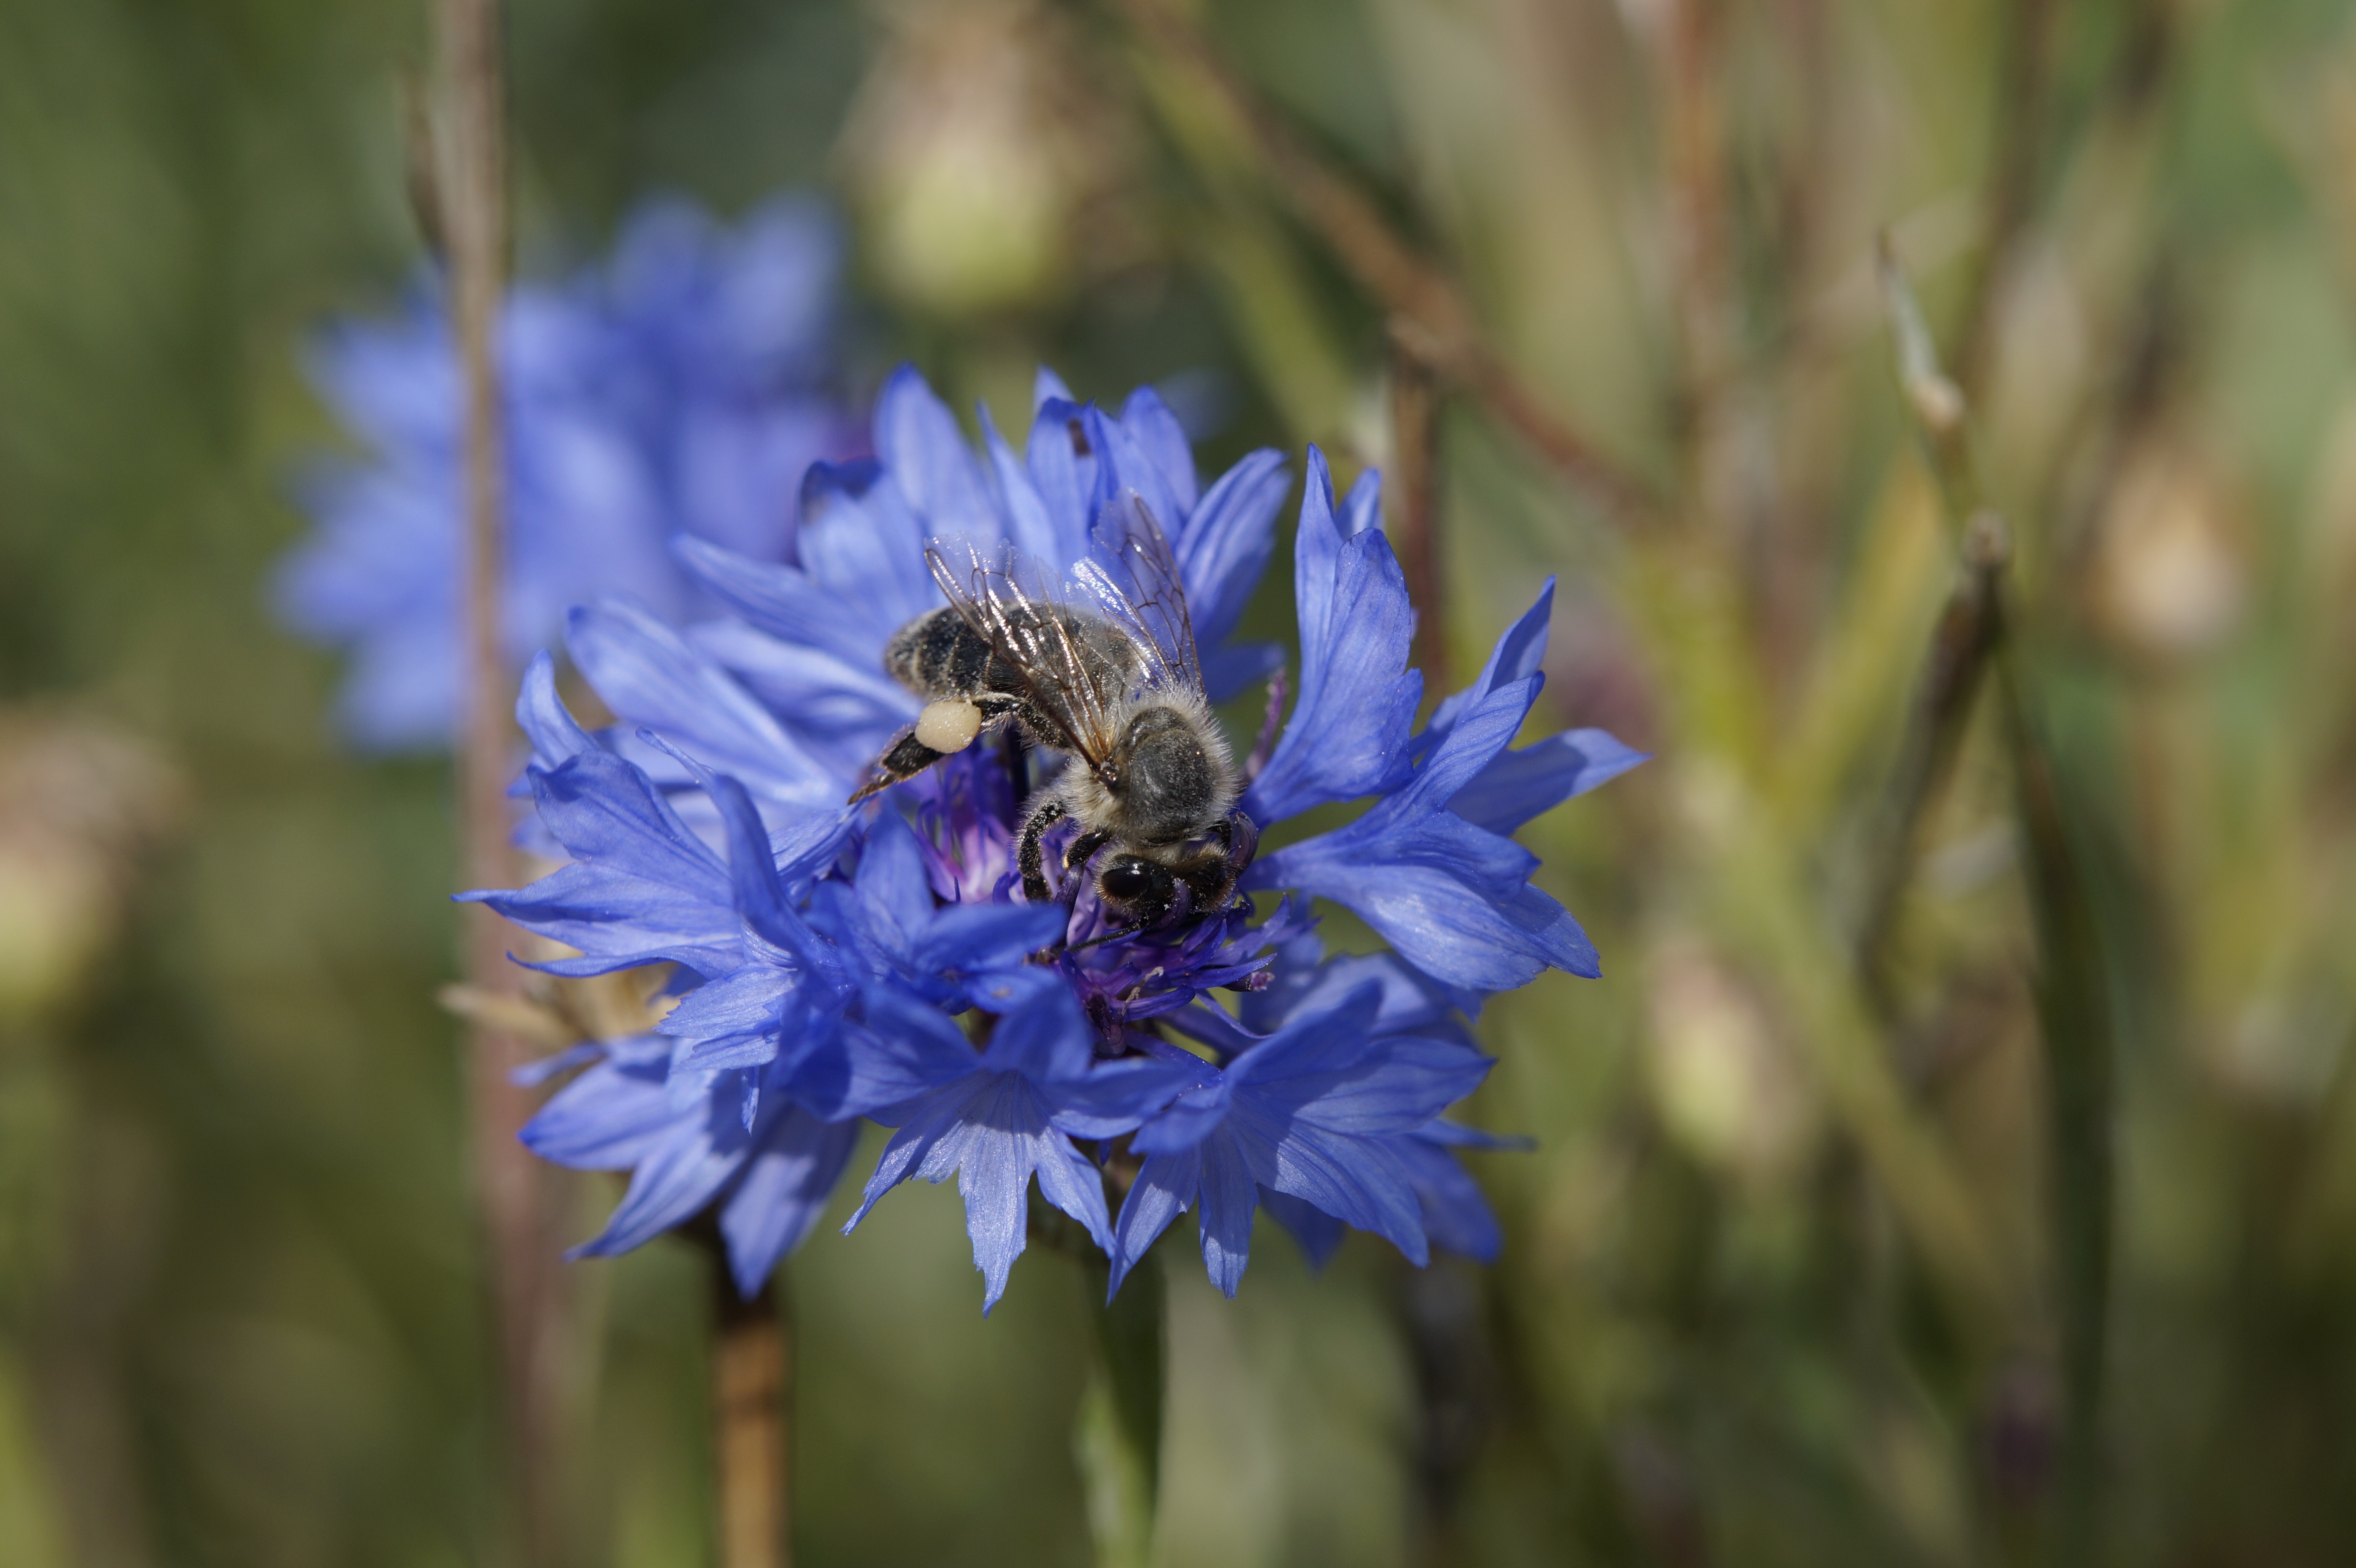
nature, blossom, plant, meadow, flower, bloom, summer, pollination, herb, insect, macro, botany, blue, close, flora, fauna, invertebrate, wildflower, cornflower, bee, flower garden, foraging, collect pollen, nectar, macro photography, flowering plant, honey bee, daisy family, land plant, membrane winged insect